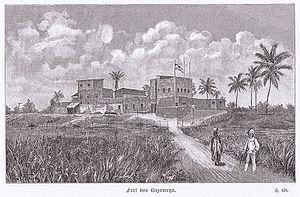
Franz Ludwig Stuhlmann, né le 29 octobre 1863 à Hambourg et mort le 19 novembre 1928 à Hambourg, est un zoologiste et explorateur d'Afrique allemand.
August Wilhelm Schynse, né le 21 juin 1857 à Wallhausen près de Bad Kreuznach et mort le 18 novembre 1891 au Bukumbi au bord du lac Victoria, est un missionnaire catholique allemand qui fut aussi explorateur en Afrique et cartographe.